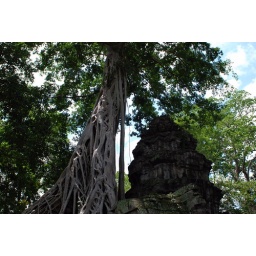
This tree is eating the tree underneath it, whilst dropping smelly fruit.